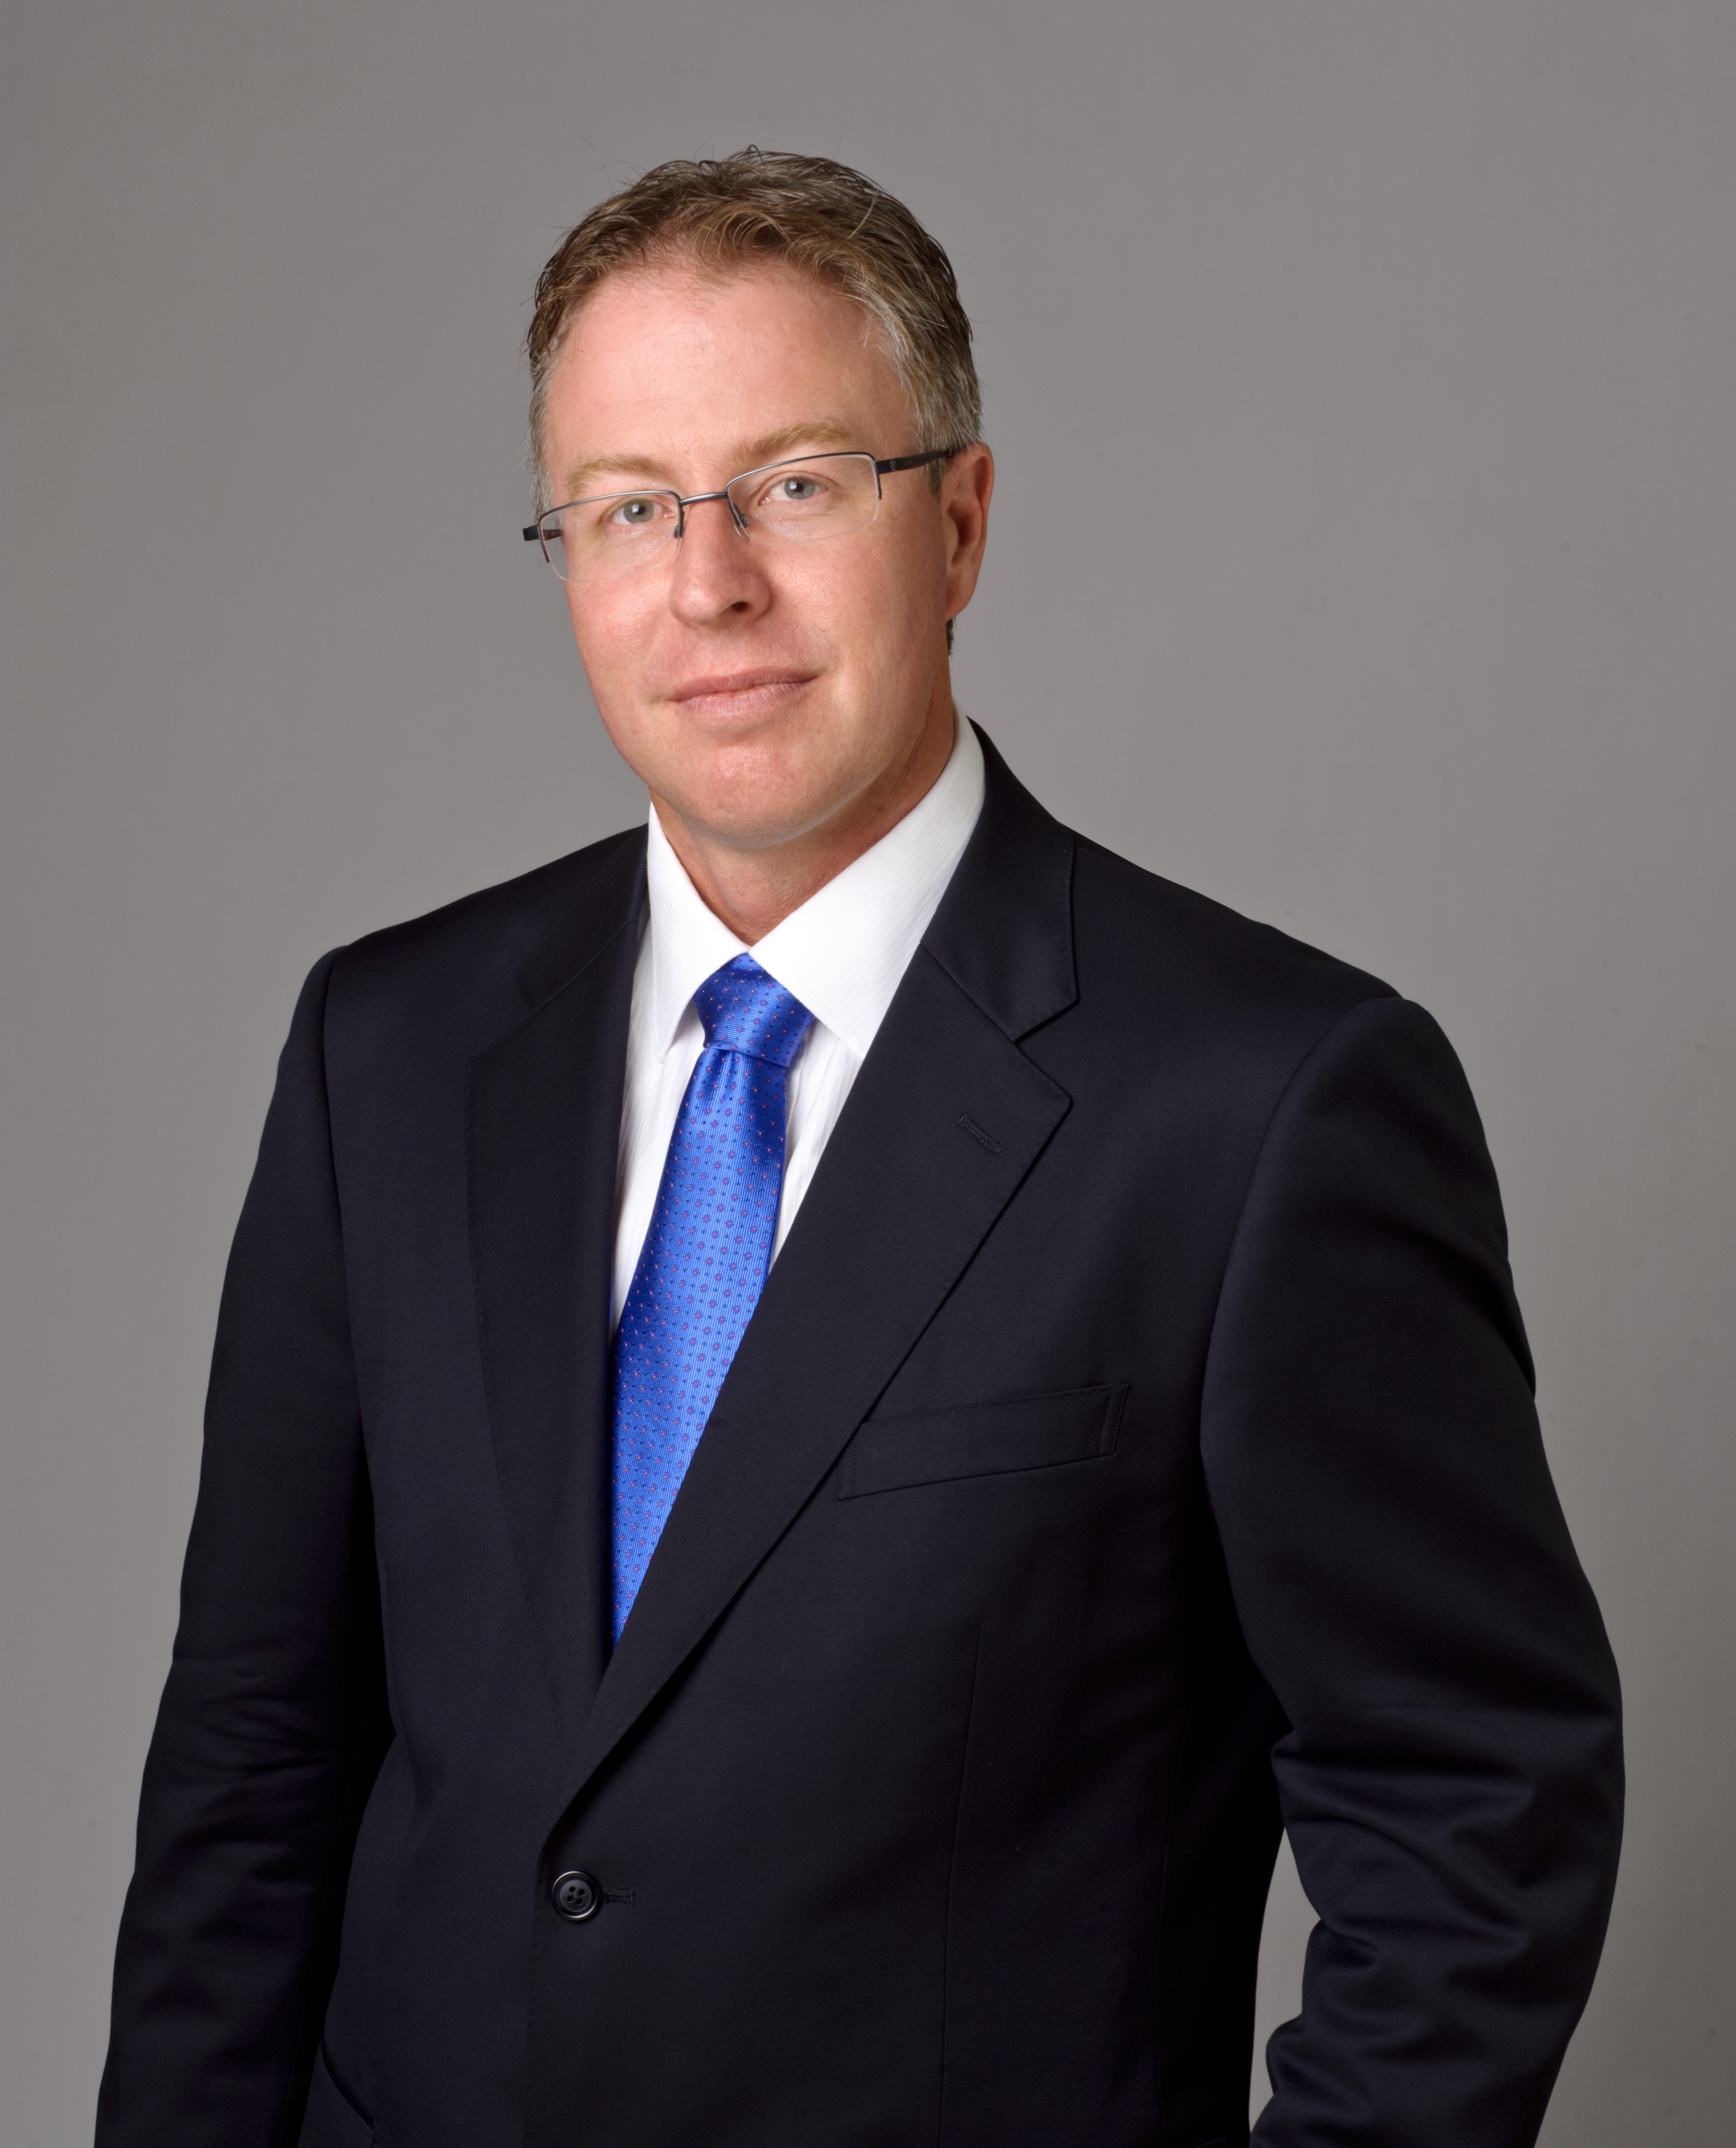
man, person, portrait, professional, profession, australia, melbourne, politician, formal wear, business executive, businessperson, white collar worker, andrew ronalds, legislative council